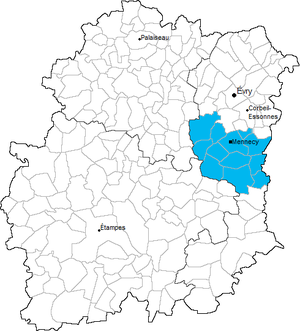
Carte de localisation du canton de Mennecy en Essonne (91)
Le canton de Mennecy est une division administrative et une circonscription électorale française située dans le département de l'Essonne et la région Île-de-France.